Safari Club International

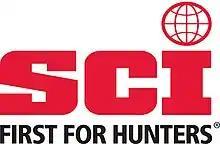

Safari Club International (SCI) is a US organization composed of hunters dedicated to protecting the